Hauts-Bassins Region

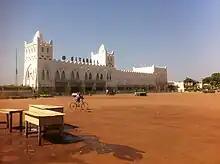

Most of Burkino Faso is a wide plateau formed by riverine systems and is called falaise de Banfora. There are three major rivers, the Red Volta, Black Volta and White Volta, which cut through different valleys. The climate is generally hot, with unreliable rains across different seasons. Gold and quartz are common minerals found across the country, while manganese deposits are also common. The dry season is usually from October to May and rains are common during the wet season from June to September. The soil texture is porous and hence the yield is also poor. The average elevation is around to above mean sea level. Among West African countries, Burkino Faso has the largest elephant population and the country is replete with game reserves. The southern regions are more tropical in nature and have Savannah and forests. The principal river is the Black Volta, that originates in the southern region and drains into Ghana. The areas near the rivers usually have flies like tsetse and similium, which are carriers of sleep sickness and river blindness. The average rainfall in the region is around compared to northern regions that receive only rainfall.